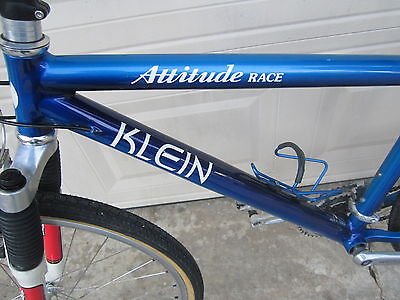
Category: bicycle